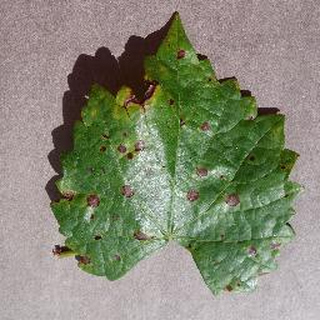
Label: grape_black_rot